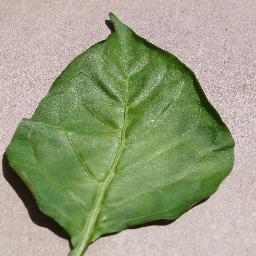
Label: Pepper,_bell___healthy